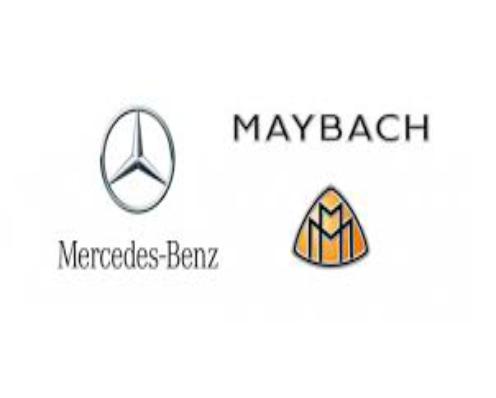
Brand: maybach-1
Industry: Transportation